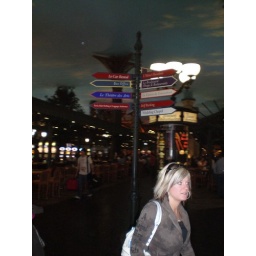
here he said &amp;quot;well at least I got that cute girl in the picture.&amp;quot;